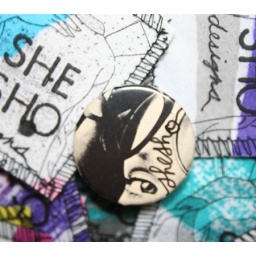
girls in glasses